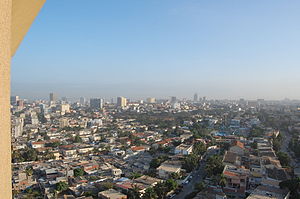
Luanda
Luanda er Angolas hovedstad og største by. Byen er beliggende ud til Atlanterhavet og er Angolas vigtigste havneby og administrative centrum. Luanda har 2.487.444 indbyggere.